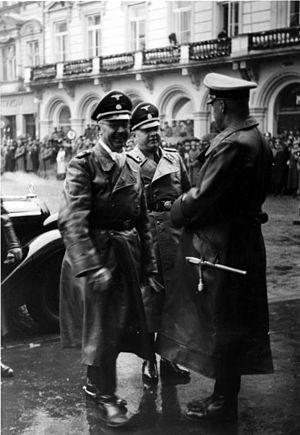
AB-Aktion est une campagne de l'Allemagne nazie visant à éliminer les intellectuels et les élites socio-économiques et spirituelles de la nation polonaise. Au printemps et à l'été 1940, plus de 30 000 Polonais ont été arrêtés par les autorités nazies dans la zone occupée par les Allemands. Environ 7 000 dirigeants et professeurs, enseignants et prêtres ont été par la suite massacrés en différents endroits du pays, notamment dans la forêt de Palmiry. Les autres furent envoyés dans des camps de concentration.
Bruno Streckenbach est un officier général allemand de la Seconde Guerre mondiale, né le 7 février 1902 à Hambourg où il est mort le 28 octobre 1977. Il a servi à la fois dans la police SS et dans la Waffen-SS.